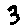
Label: 3